1991 in the Philippines

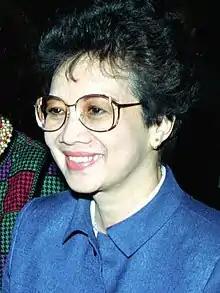
President Corazon Aquino

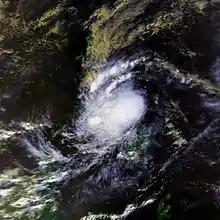
Thelma while nearly stationary on November 5

As per Executive Order No. 292, chapter 7 section 26, the following are regular holidays and special days, approved on July 25, 1987. Note that in the list, holidays in bold are "regular holidays" and those in "italics" are "nationwide special days".